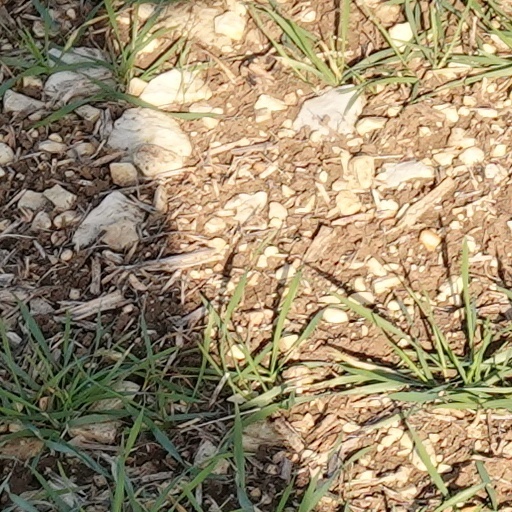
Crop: wheat